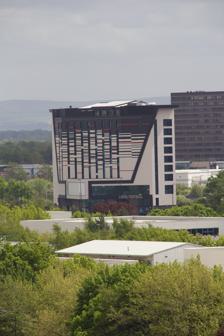
Building: Hotel Football
Country: United Kingdom
Year built: 2015
Hotel in Greater Manchester, England Hotel Football General information Location 99 Sir Matt Busby Way , Stretford , Greater Manchester , England Coordinates 53°27′52″N 2°17′22″W / 53.464339°N 2.2895354°W / 53.464339; -2.2895354 Opening 2015 Owner Ryan Giggs , Phil Neville , Gary Neville , Paul Scholes , Nicky Butt , and GG Hospitality Technical details Floor count 12 Design and construction Architect(s) AEW Architects Other information Number of rooms 133 Number of restaurants 1 Website hotelfootball.com Hotel Football is an upscale football-themed hotel overlooking Old Trafford , the home of Manchester United F.C. , in Trafford , England. It is owned by former players Ryan Giggs , Paul Scholes , Nicky Butt , Phil Neville and Gary Neville , as well as the GG Hospitality Management Company. The hotel was built at a cost of £24 million and features 133 rooms, a restaurant called Cafe Football and a five-a-side football pitch on the roof. It opened in March 2015. History Gary Neville initially purchased a plot of land underneath a canal bridge close to Old Trafford from a group of Manchester United F.C. fans who owned the land with the intention of building a club house. They agreed to sell Neville the land to build a hotel on, providing he promised to build a greyhound track as part of the hotel. In 2011 Stuart Procter, former general manager of the Stafford Hotel in London, was drafted in to mastermind the build and development of a football-themed hotel by members of The Class of '92 , the idea behind the hotel being to hark back to the golden era of football of the 1990s, before ticket prices soared 1,000 per cent, pricing out many fans. The construction of the hotel was handled by Galliford Try and features subtle football references throughout the building. In May 2014, to promote the construction of the hotel and its impending opening, the ex-players involved in financing the construction played a game of five-a-side football on the roof of the hotel against a team of builders involved in the construction. In November 2014, Gary Neville won permission to put a 16 m × 12 m (52 ft × 39 ft) five-a-side football pitch on top of the ten-storey hotel, a previous application had been approved in May of that year but changes to the design meant a resubmission was required. Manchester United F.C. objected to the plan, claiming the scheme on the site of a former lard factory undermined the "holistic vision" of its "strategic plan" for the area. Facilities Old Trafford Supporters Club, a 550-capacity basement bar with TV screens and a terrace. Cafe Football, a 185-seat restaurant with a menu overseen by two-Michelin-star chef Michael Wignall of the Pennyhill Park Hotel . Heaven, a bookable five-a-side astroturf pitch which on match days turns into a bar and barbecue area. Hotel Football also offers services to companies who wish to host events with two separate function rooms. The Professional Football Scouts Association currently hold their Scouting Courses within the Players Lounge. References